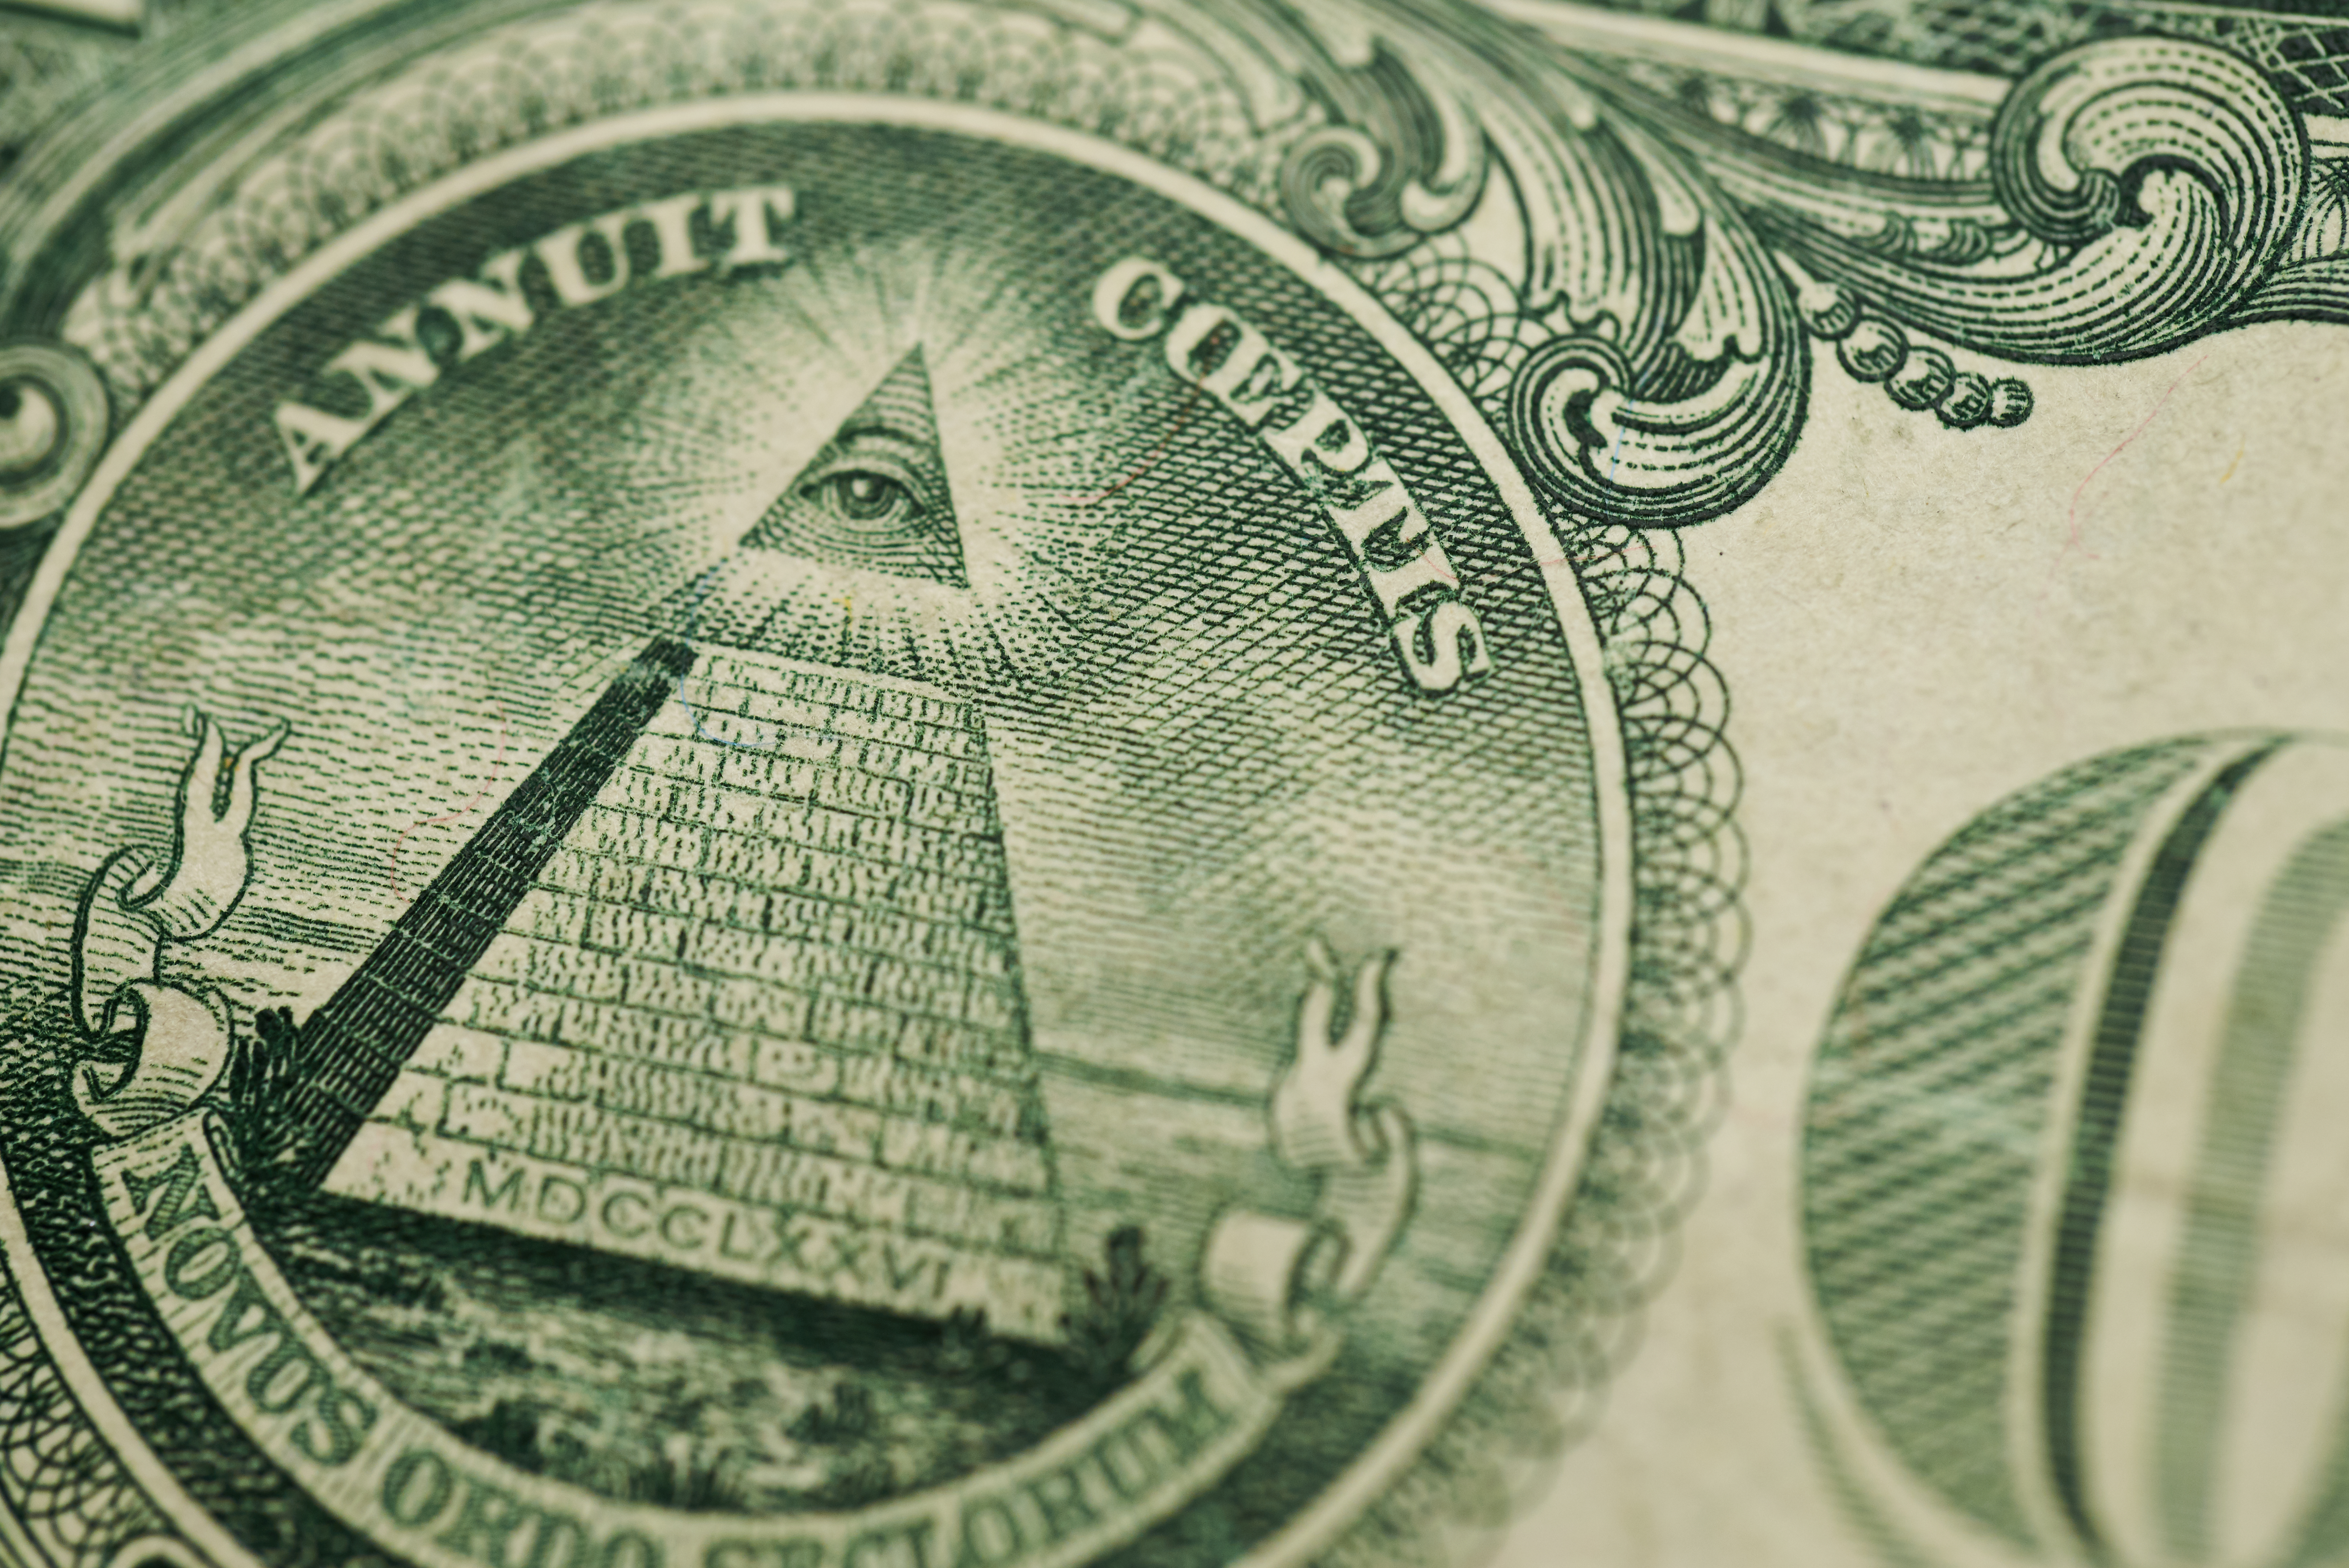
money, cash, currency, banknote, dollar, paper, money handling, stock photography, close up, saving, paper product, history, ancient history, photography, world, trademark, illustration